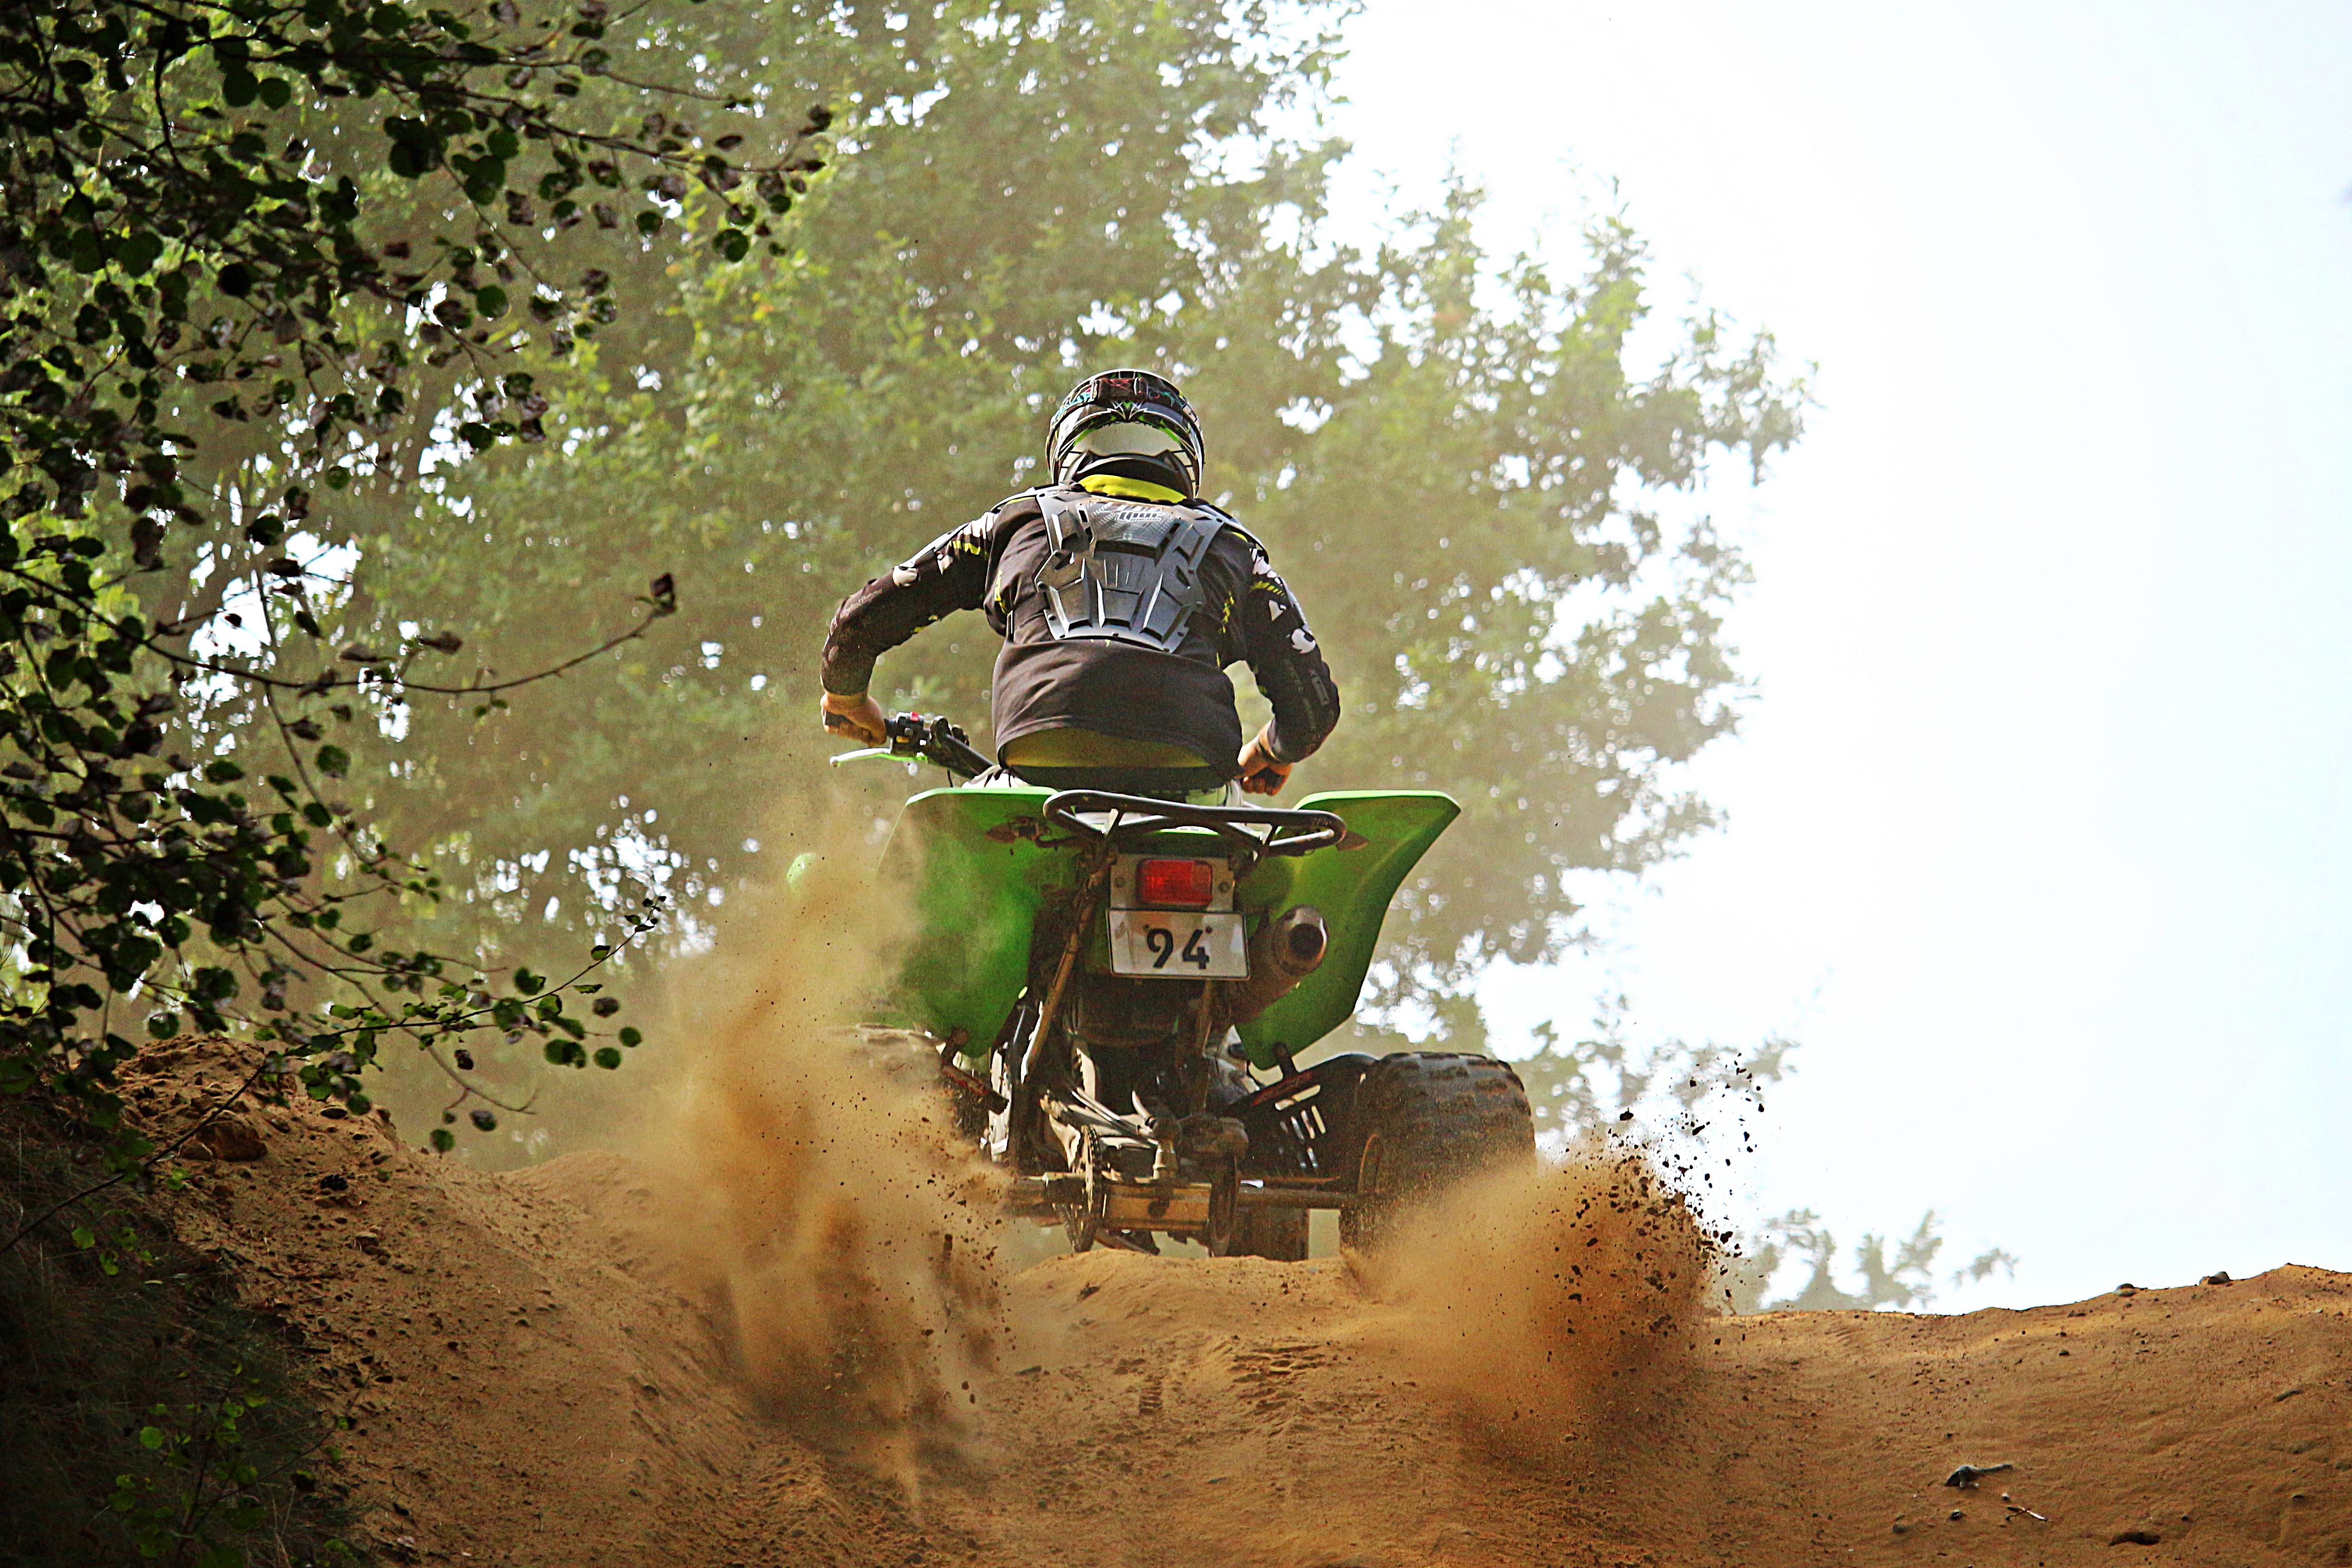
vehicle, slope, motorcycle, mud, motocross, soil, cross, extreme sport, sports, racing, quad, motorsport, enduro, mountain biking, motocross ride, motorcycle sport, all terrain vehicle, motorcycle racing, off roading